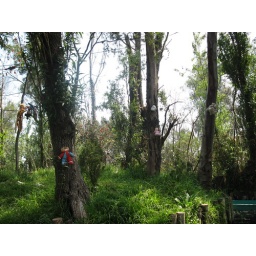
Small dolls hanging on trees to commemorate a young girl who had drowned in the river